Answer in natural language. How many Pillows are visible in the scene? Choose between the following options: 5, 4, 0, 2 or 3
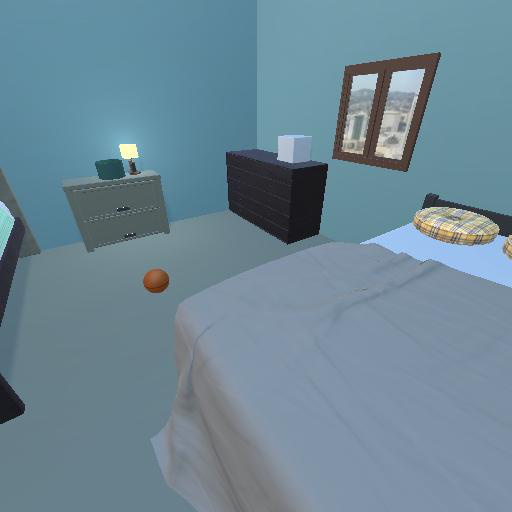
<answer>2</answer>